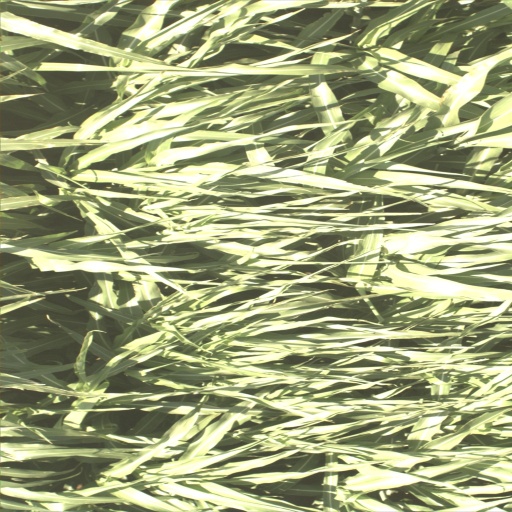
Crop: sorghum